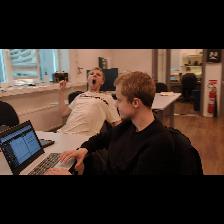
Label: Human